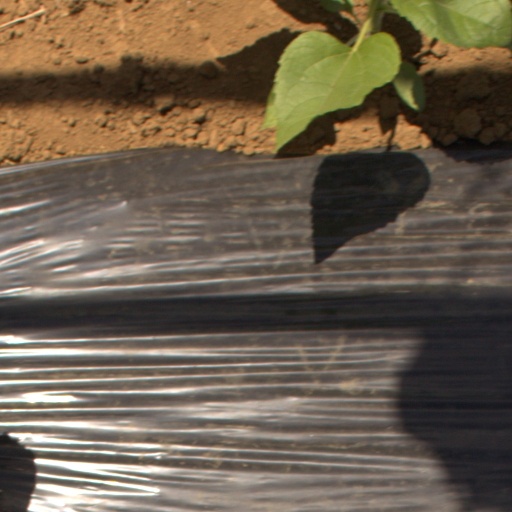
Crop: Jerusalem artichoke